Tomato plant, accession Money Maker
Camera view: vertical (180 deg); turntable rotation: 60 degrees
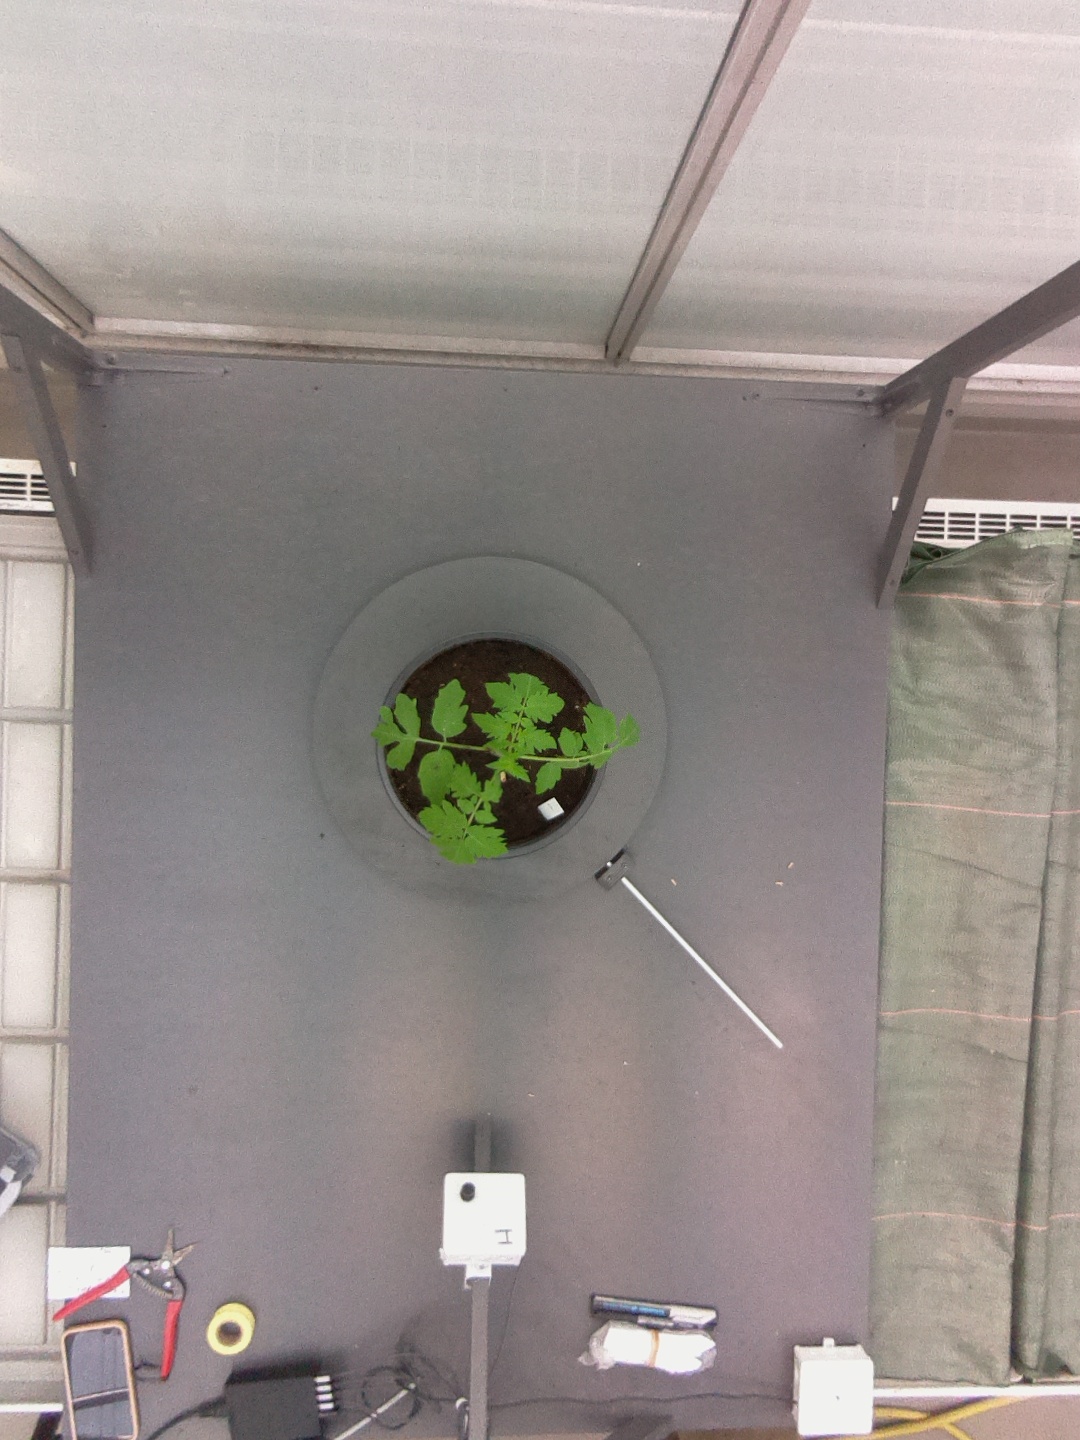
BBCH growth stage 13: 6 of true leaves visible